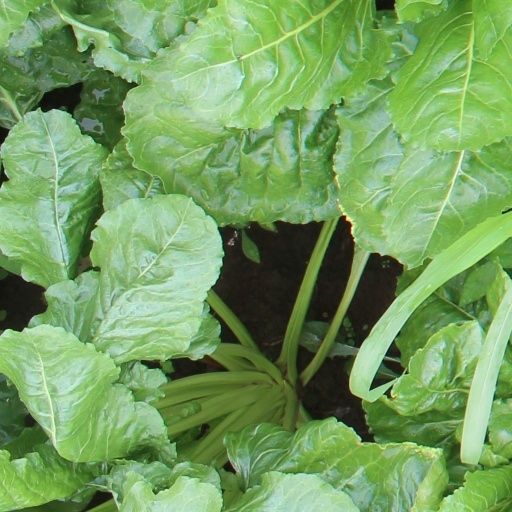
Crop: sugar beet